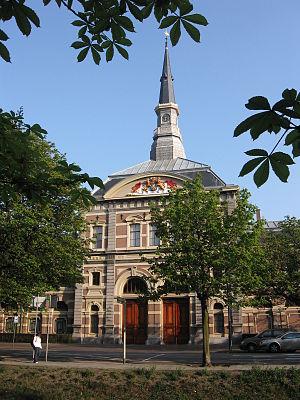
Le Palais Noordeinde, à La Haye, est le « palais de travail » du roi des Pays-Bas. Il est également connu sous le nom de « Het Oude Hof ».